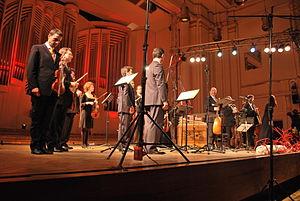
L'Orchestre baroque de Venise est un orchestre italien spécialisé dans l'interprétation des œuvres baroques vénitiennes sur instruments d'époques.